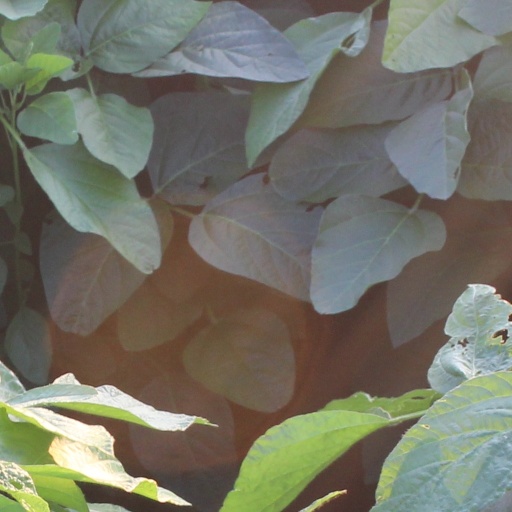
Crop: soybean